Ji-hwan Bae

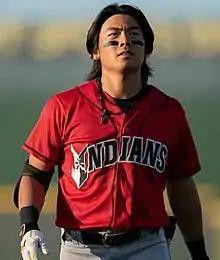
Bae with the Indianapolis Indians in 2022

Ji-hwan Bae (born July 26, 1999) is a South Korean professional baseball center fielder and second baseman for the Pittsburgh Pirates of Major League Baseball (MLB). In 2017, the Atlanta Braves announced the signing of Bae as a free agent. He made his MLB debut in 2022.